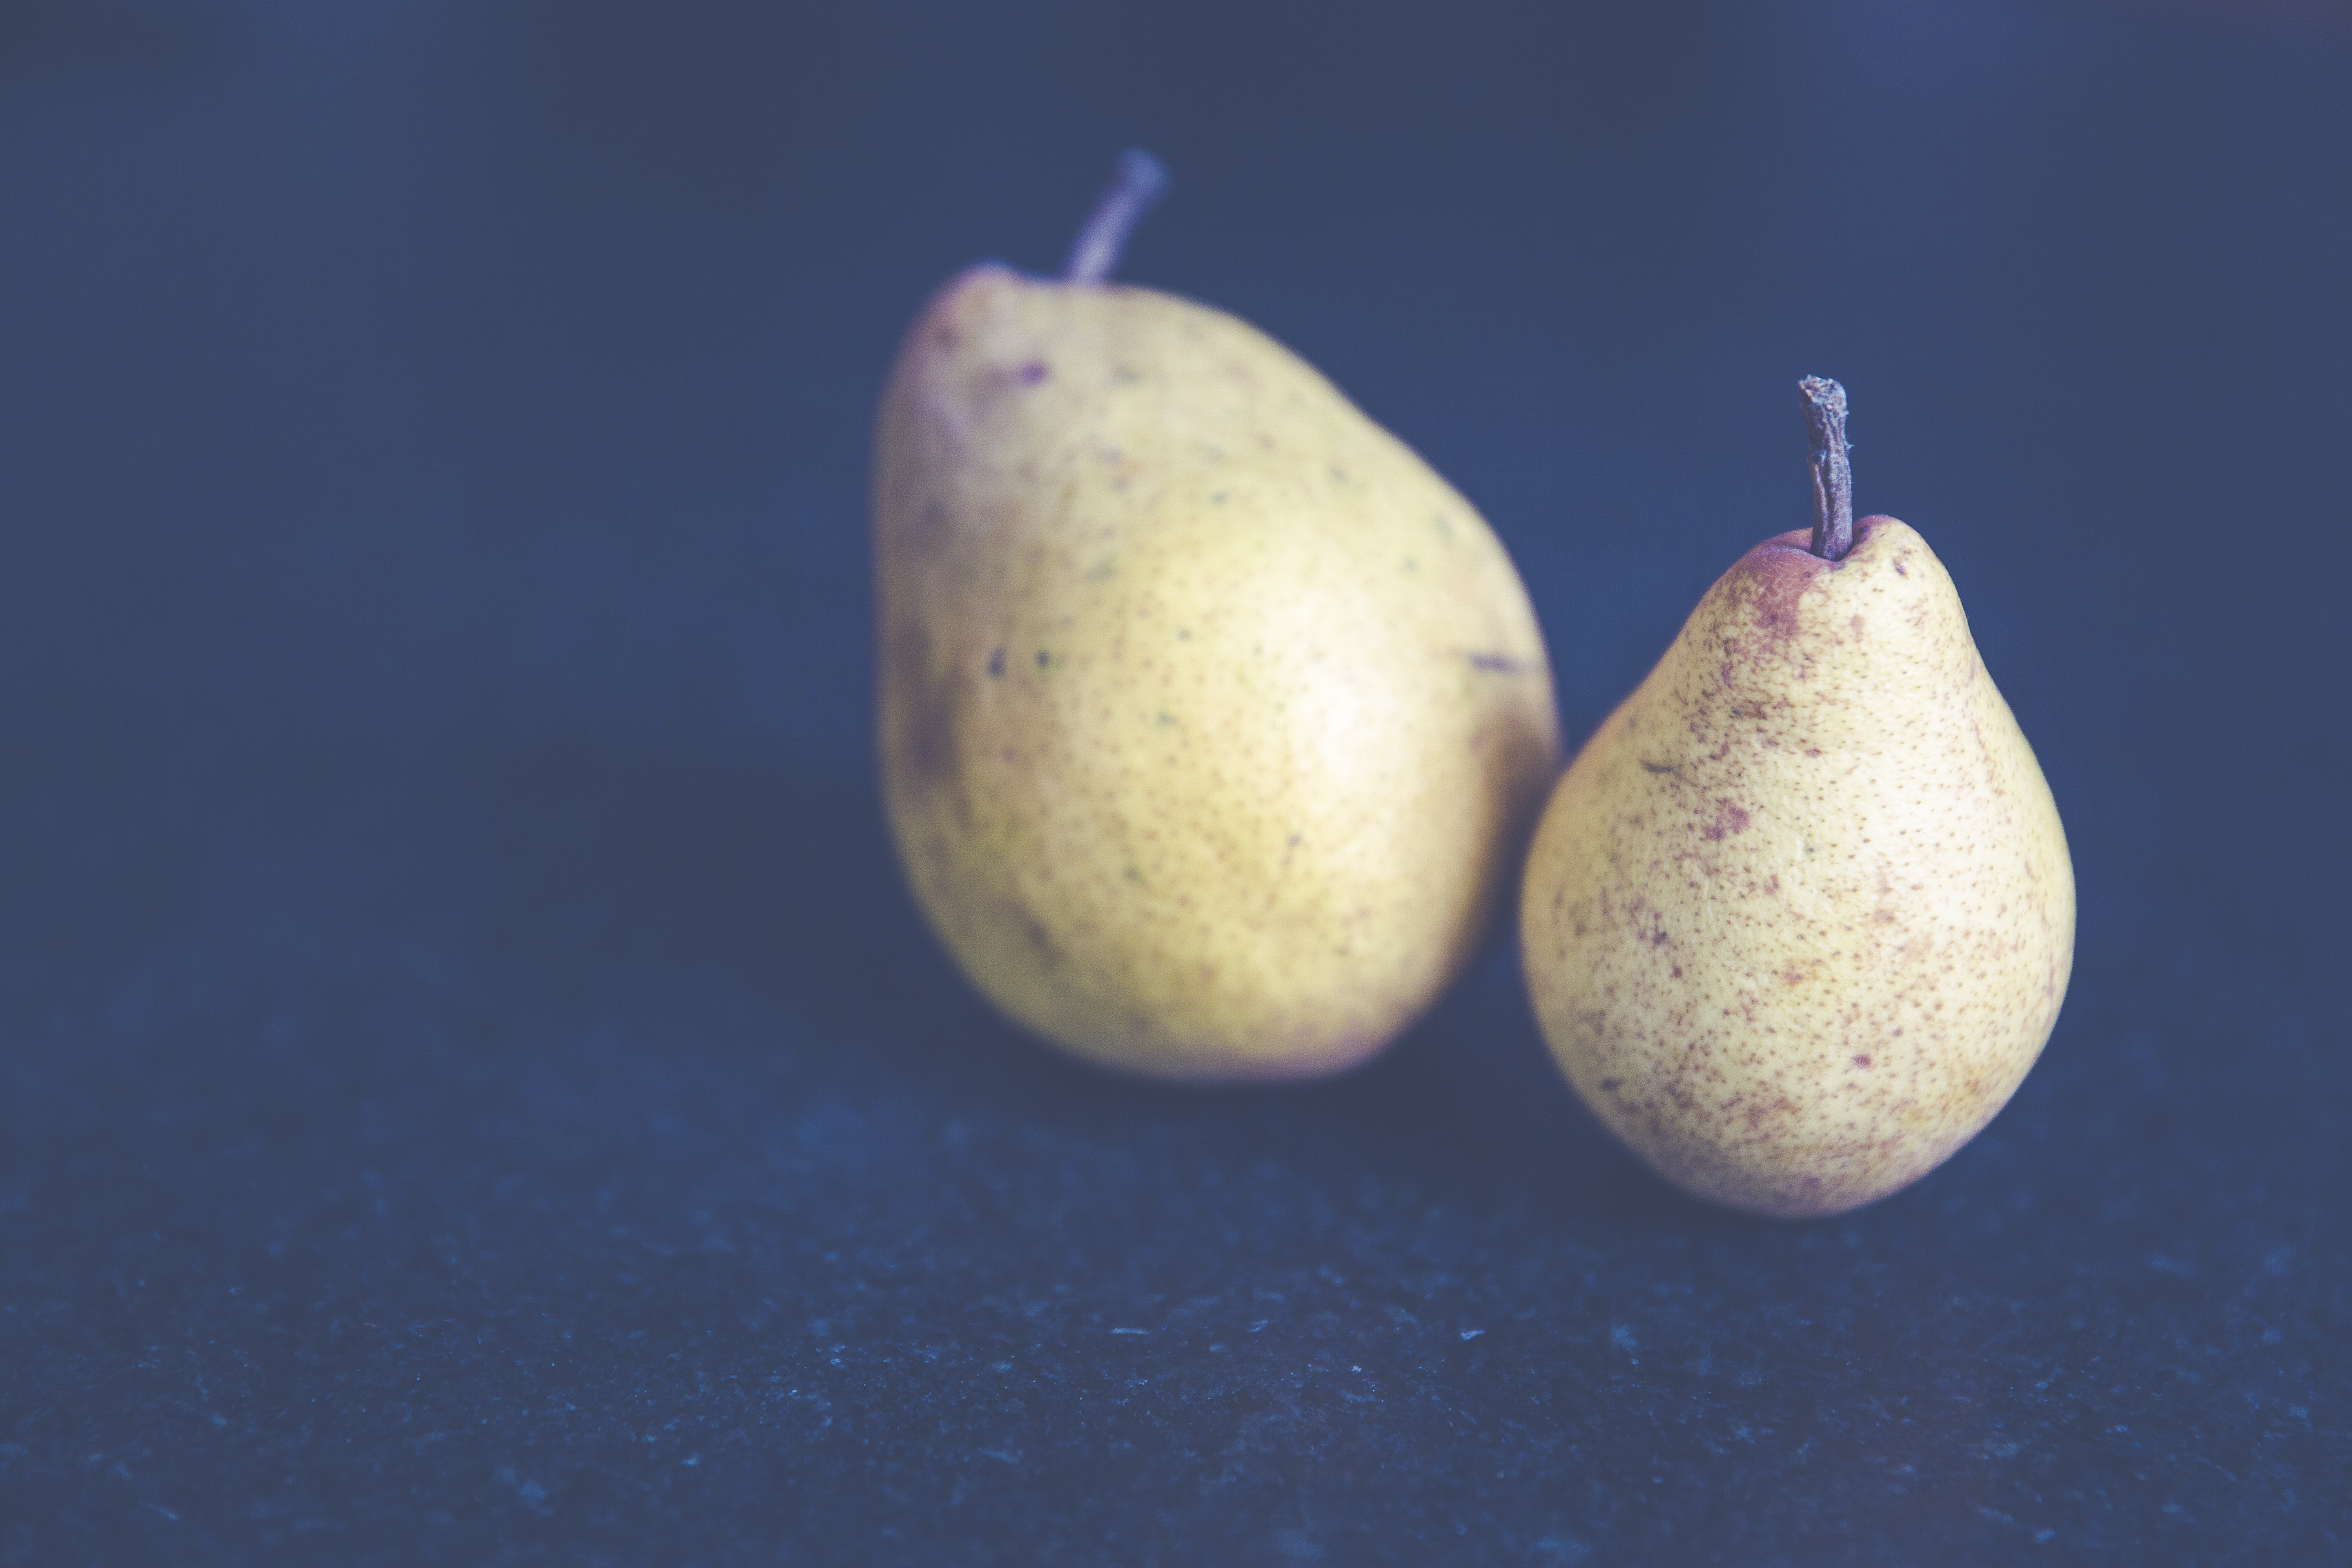
blur, plant, fruit, food, produce, pear, close up, focus, pears, fruit tree, fruits, macro photography, flowering plant, still life photography, land plant